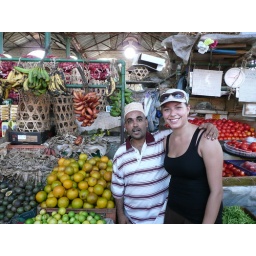
Amy in a fruit market